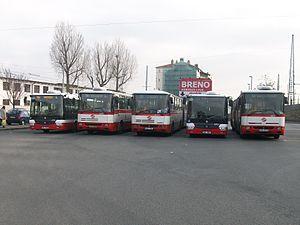
Karosa B 941 et SOR NB 18 à Prague